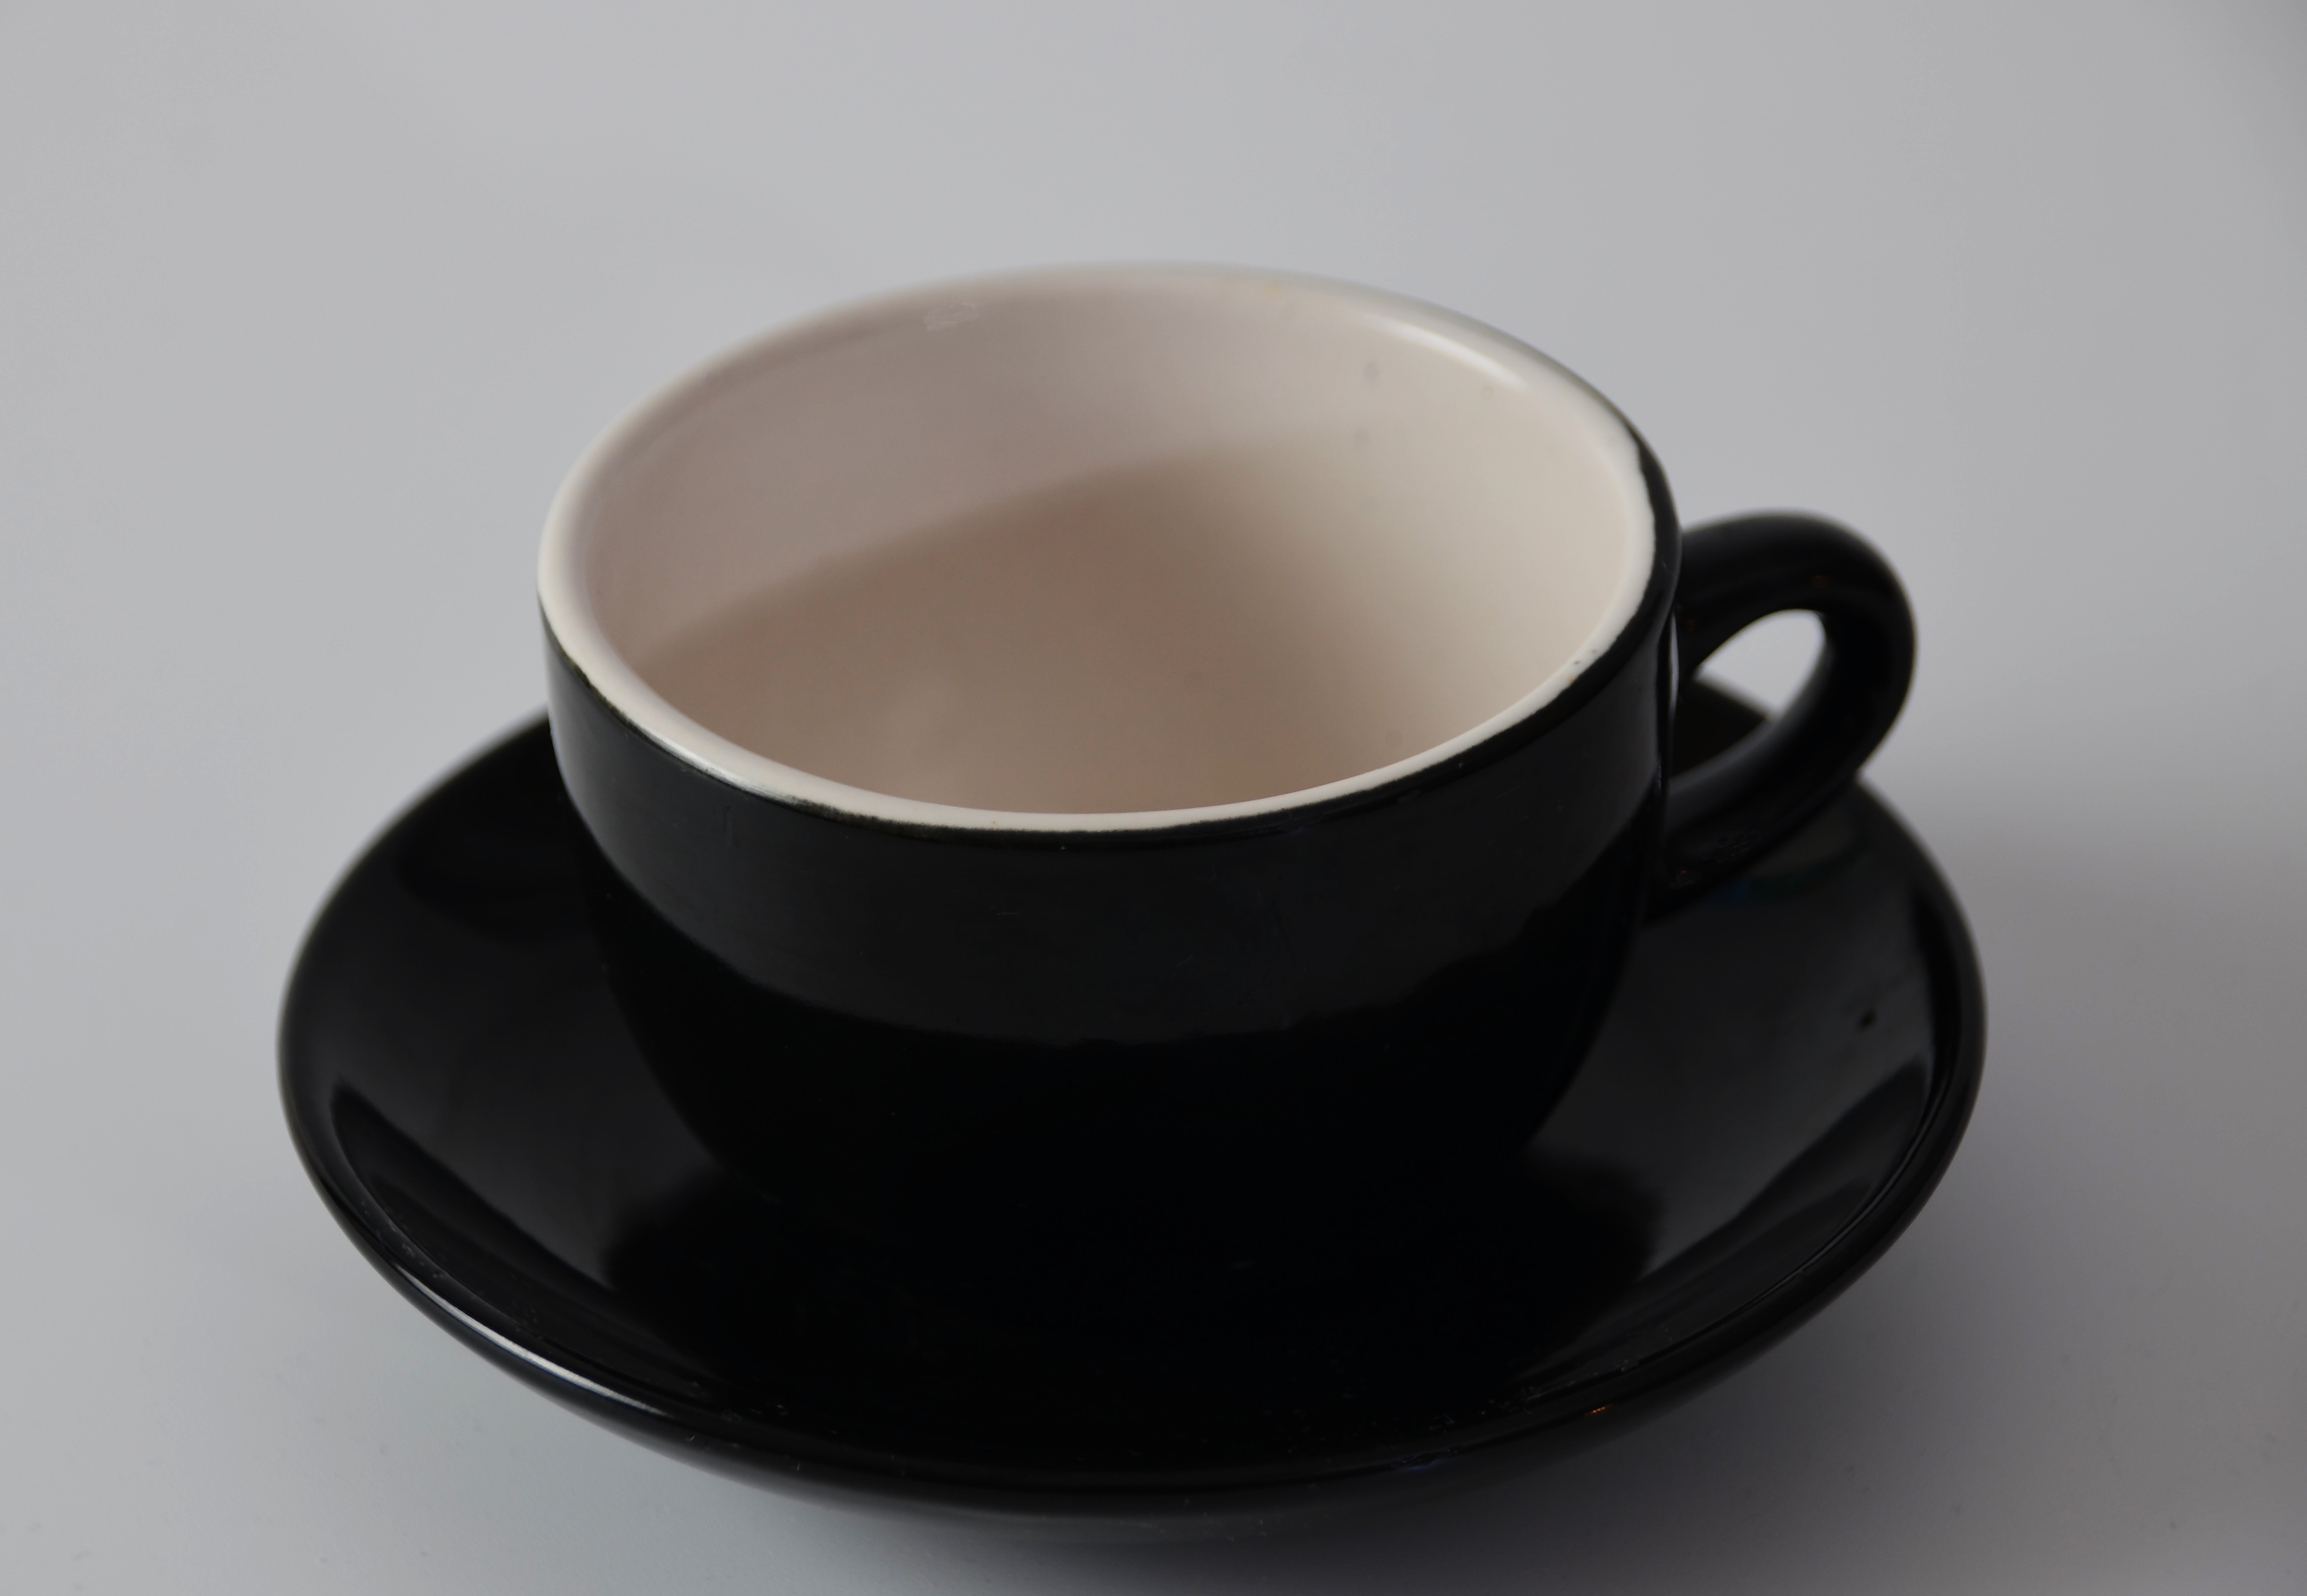
coffee, black and white, cup, saucer, ceramic, drink, black, espresso, coffee cup, tableware, coffee mug, caffeine, colors, dishes, pause, still lifes, coffee time, ristretto